1911–12 Georgetown Hoyas men's basketball team

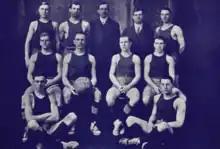
The 1911–1912 team photo.

Senior forward-center Frank Schlosser led the team in scoring for the fourth straight year, the first man to do so and one of only three men to do so in the first 100 years of Georgetown basketball history. He played in 15 games and scored 159 points averaging 10.1 points per game, half the team's average of 20.2 per game. He finished his collegiate career with 601 points and an average of 10.4 points per game, one of only three men to average in double figures over his career at Georgetown between the 1906–07 and 1942–43 seasons, the "Vintage Era" of Georgetown men's basketball.